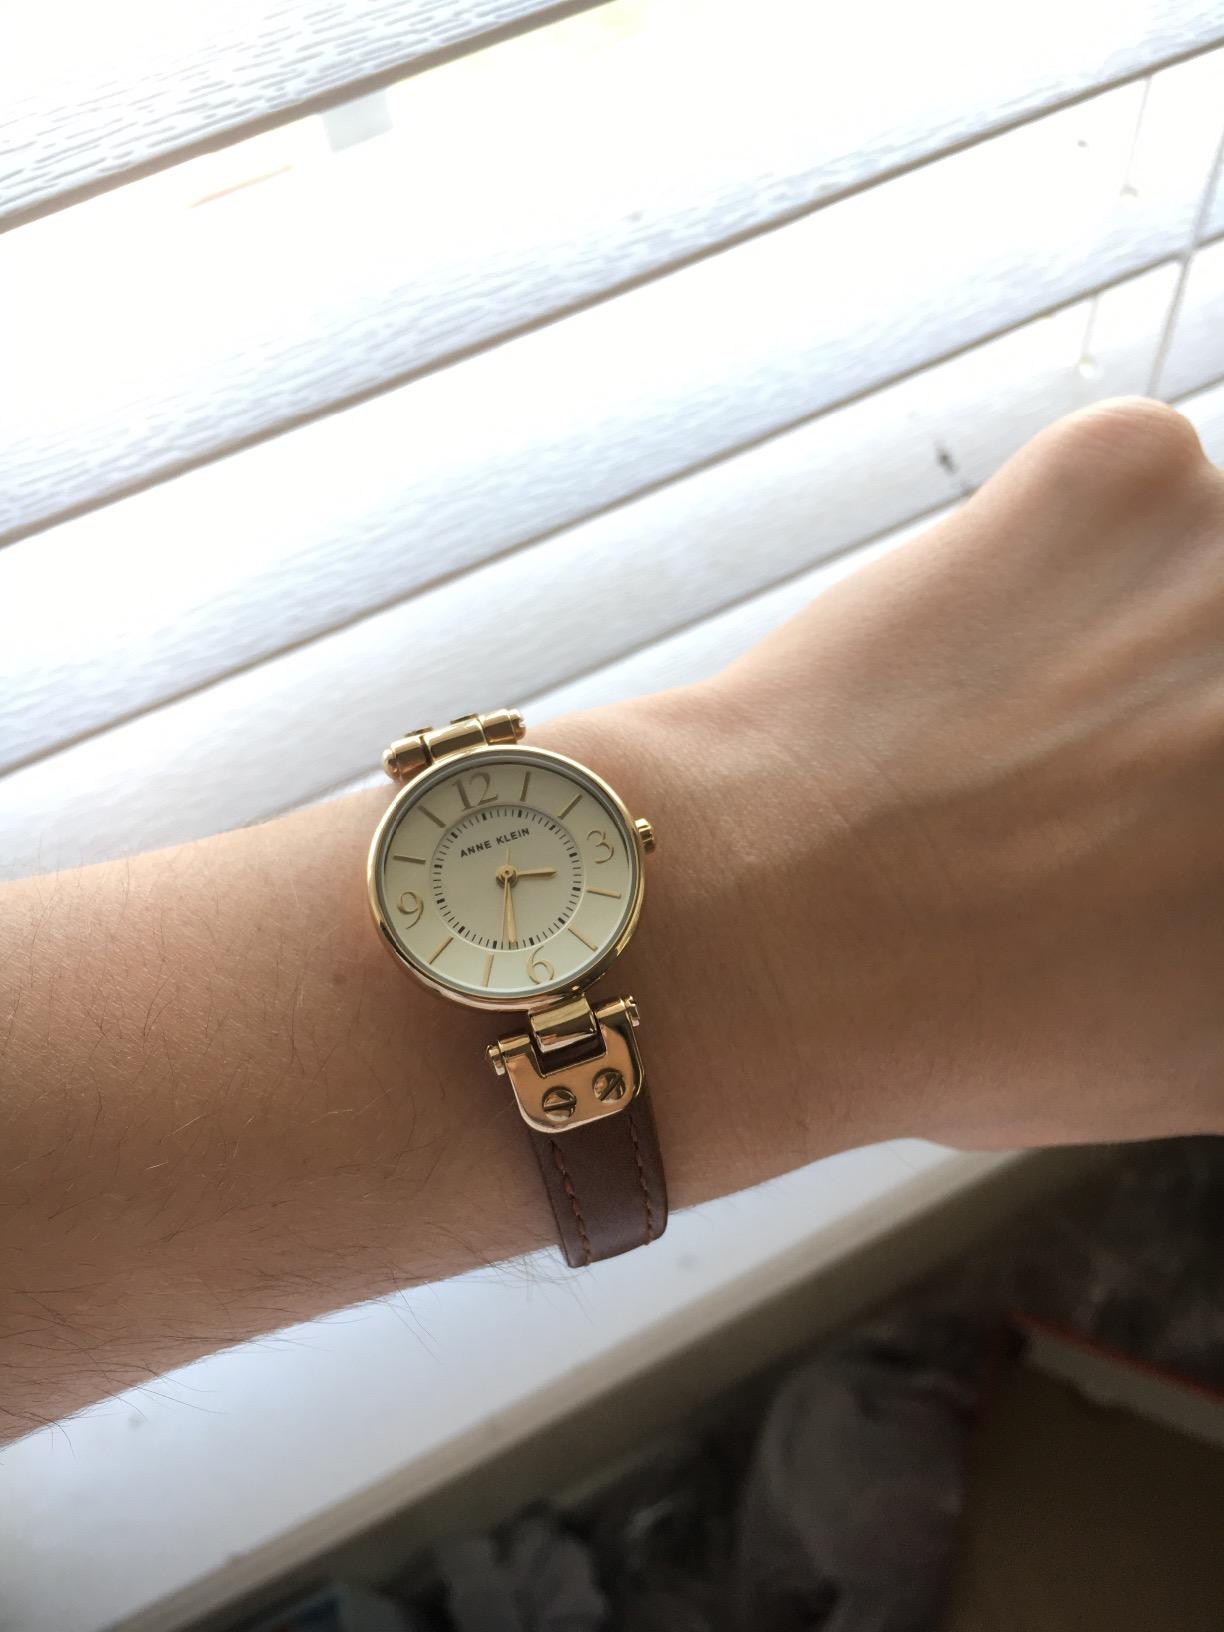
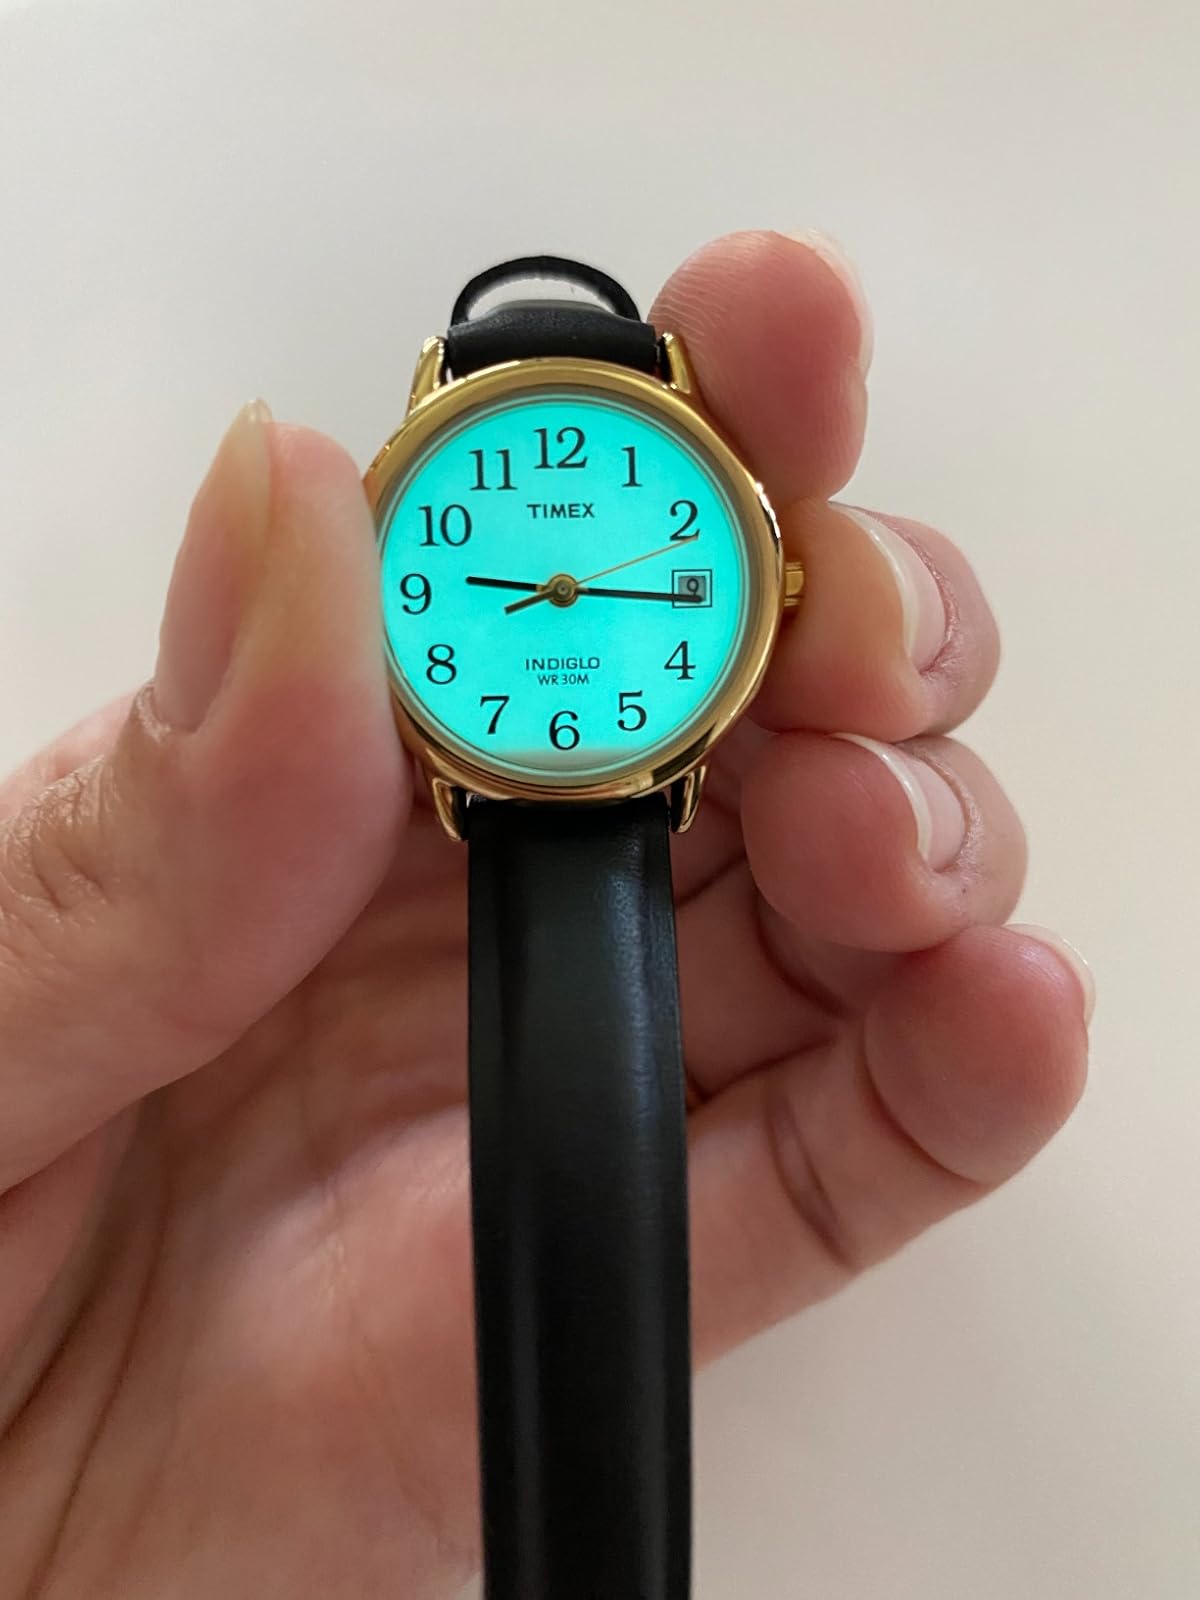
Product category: accessories_watch
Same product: no